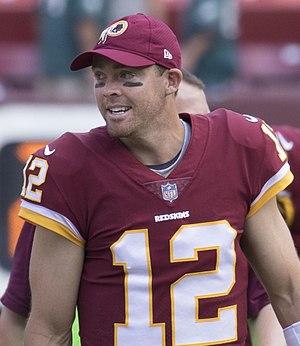
Colt McCoy, né le 5 septembre 1986 à Hobbs, est un joueur américain de football américain qui évolue au poste de quarterback.